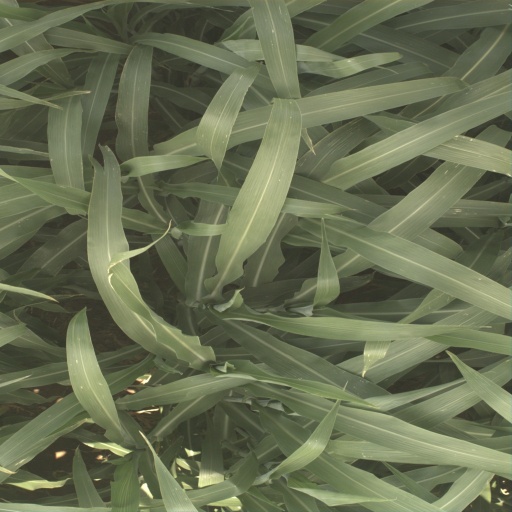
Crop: sorghum